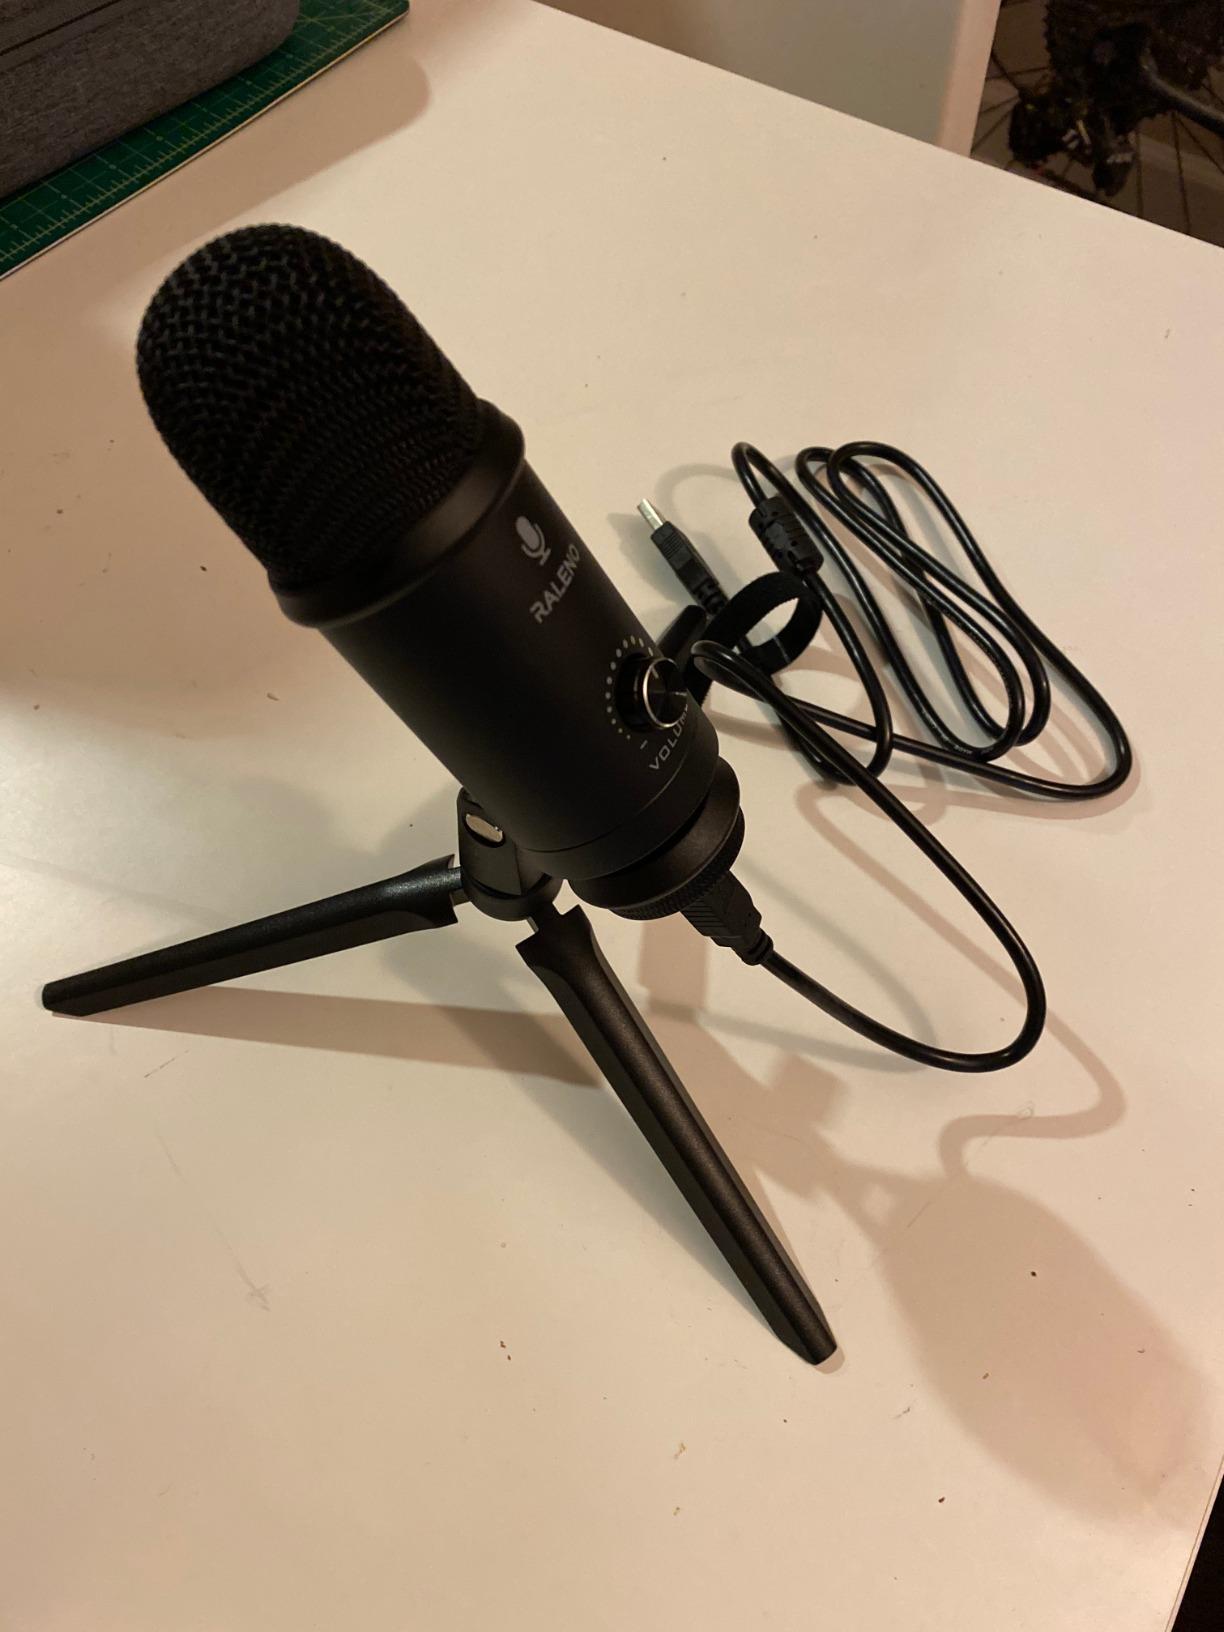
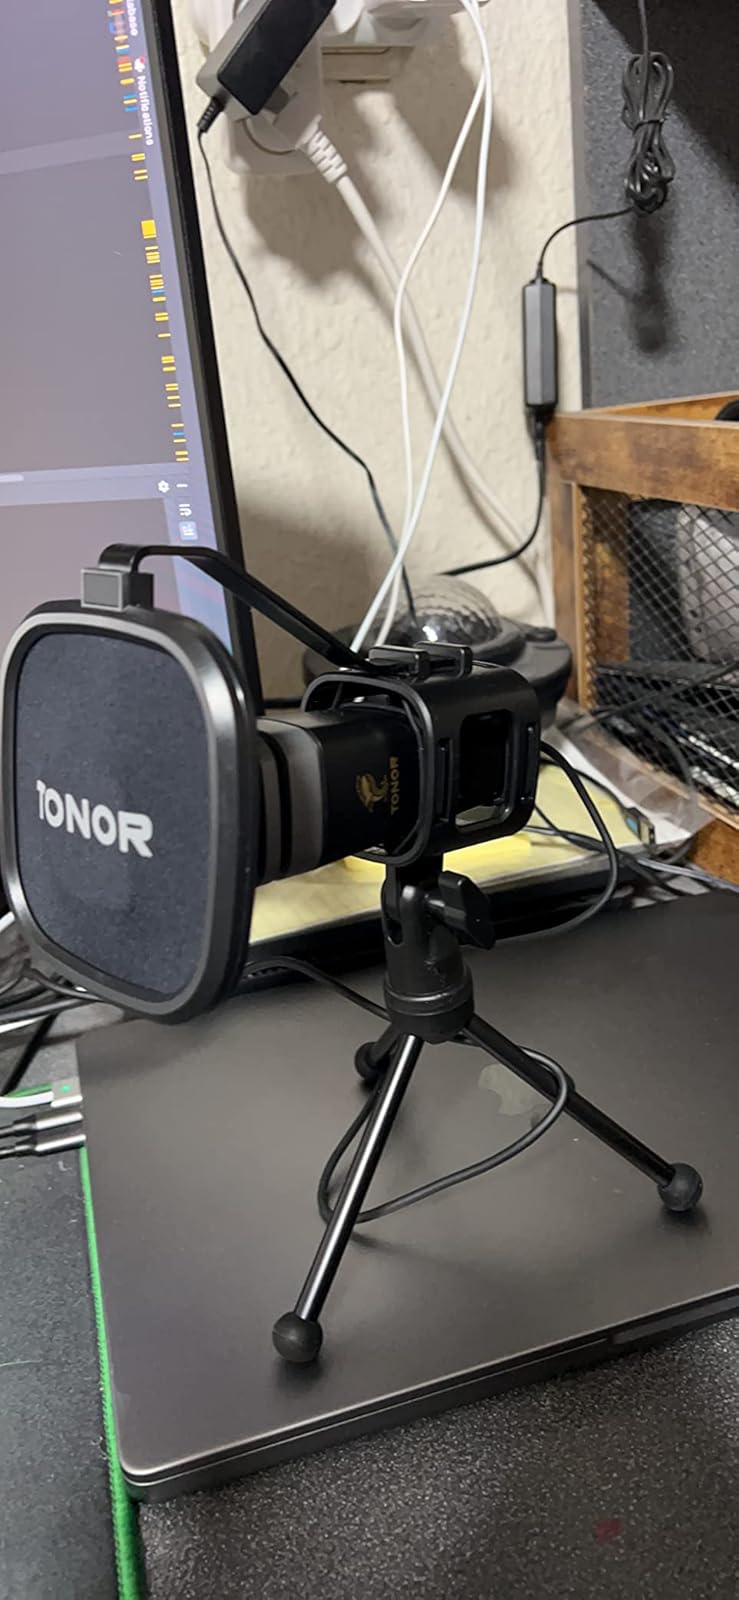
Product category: microphone
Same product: no